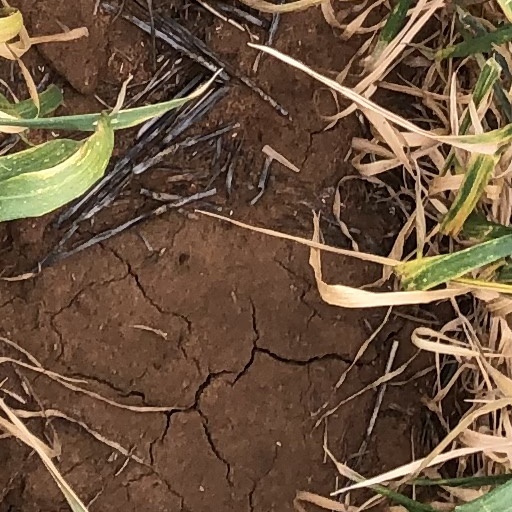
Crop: wheat